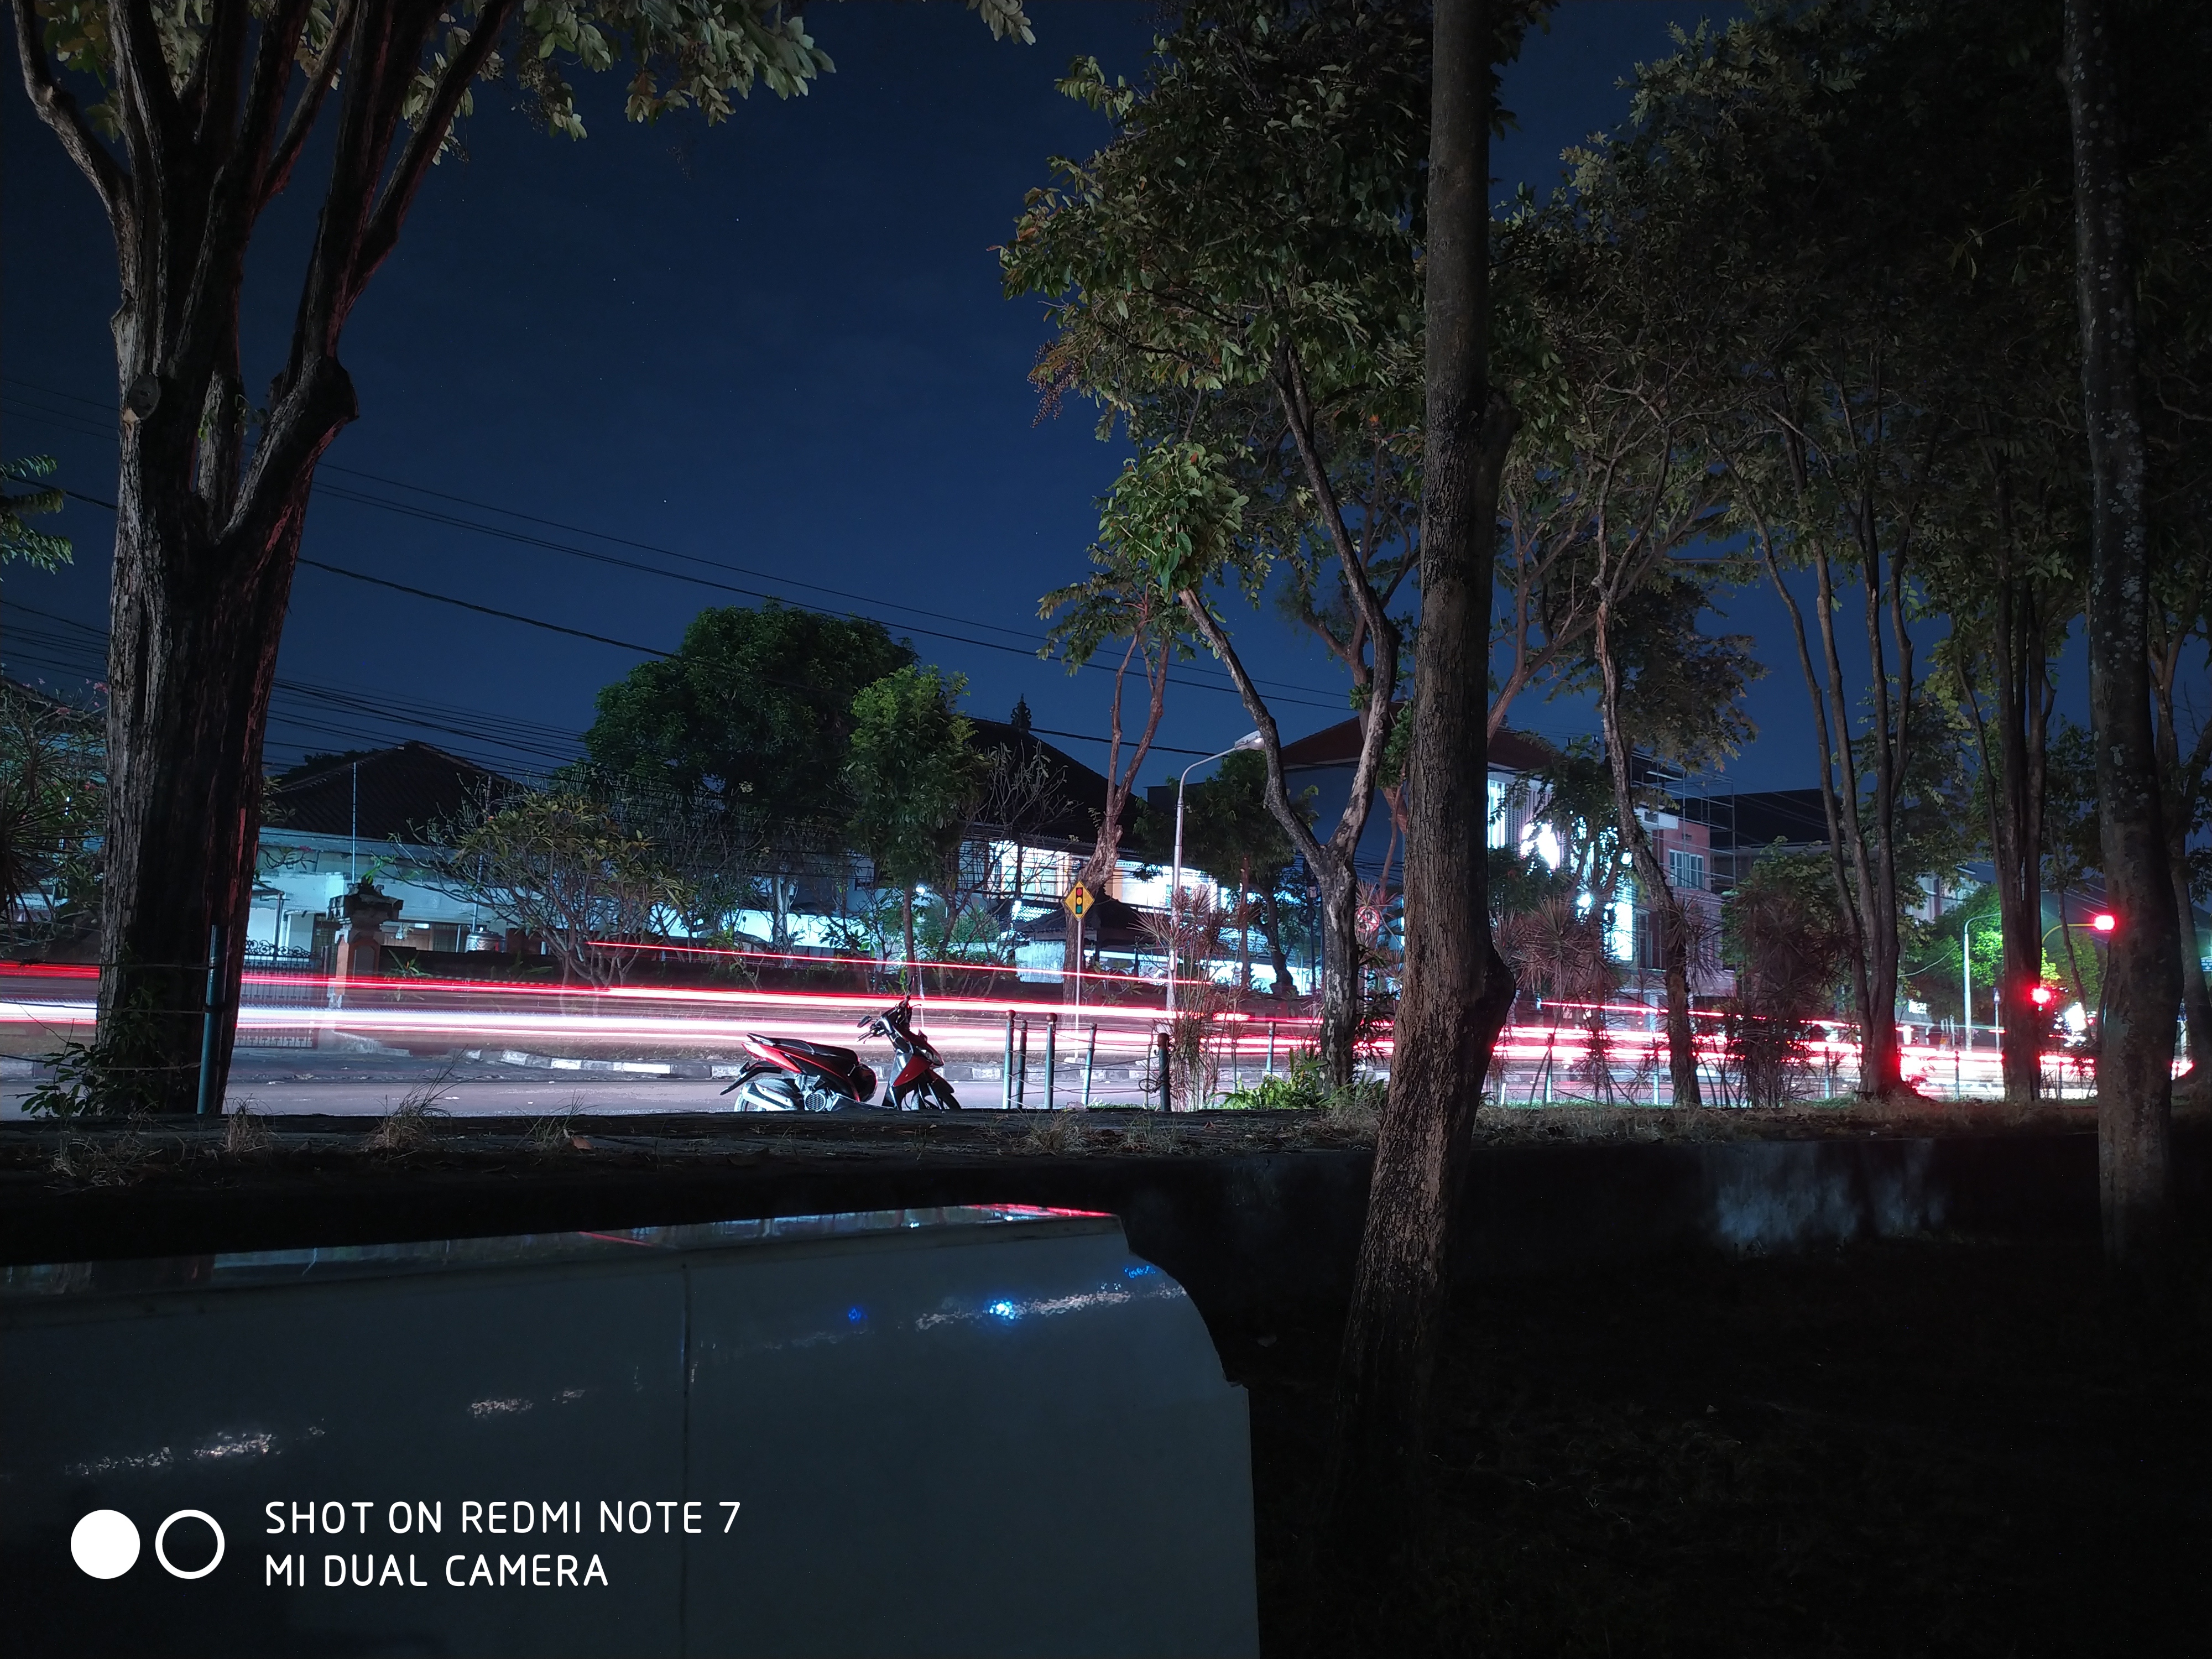
night, ride, street, sky, tree, light, mode of transport, lighting, automotive lighting, evening, automotive exterior, midnight, road, auto part, car, vehicle, darkness, architecture, Tints and shades, street light, plant, windshield, automotive window part, city, cloud, glass, lane, road trip